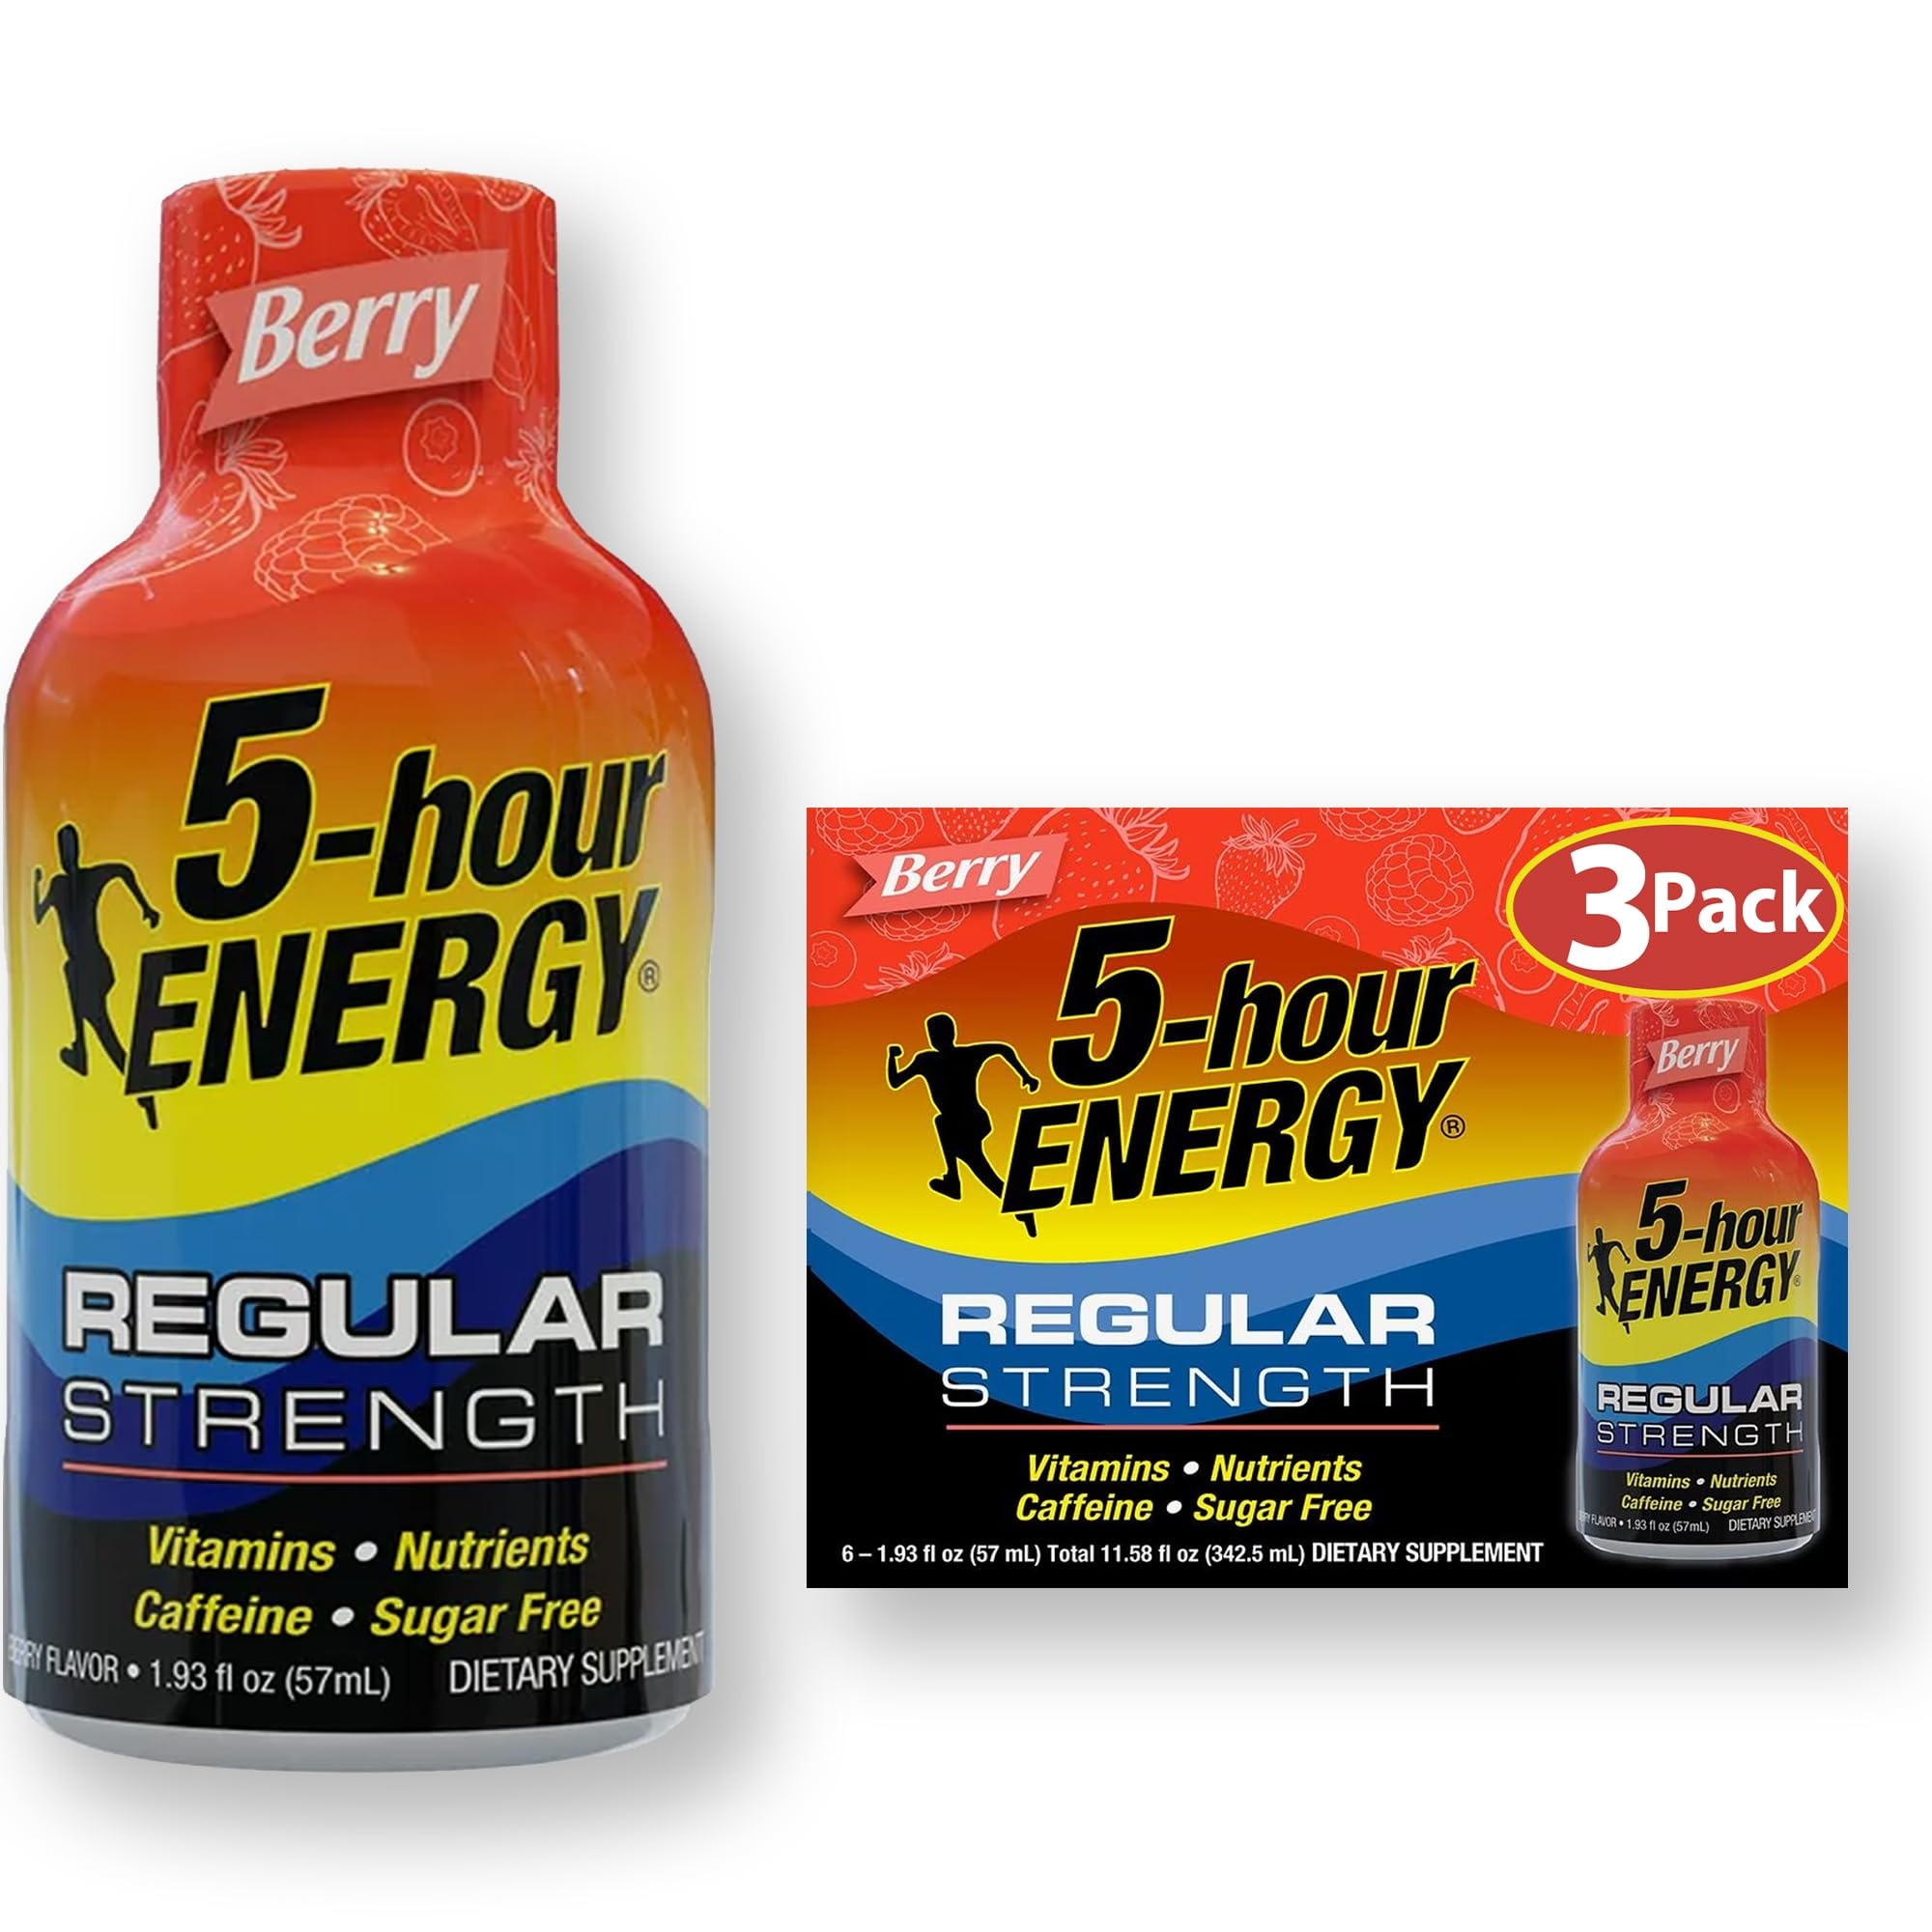
Item Name: 5-HOUR ENERGY | Regular Strenght | Extra | 1.93 oz. | 3 Count | Sugar-Free & Zero Calories | B-Vitamins & Amino Acids | 200mg Caffeinated Energy Shot | Dietary Supplement Essentially for Southern Basics (Berry Regular)
Value: 5.79
Unit: Fl Oz

Price: 15.52